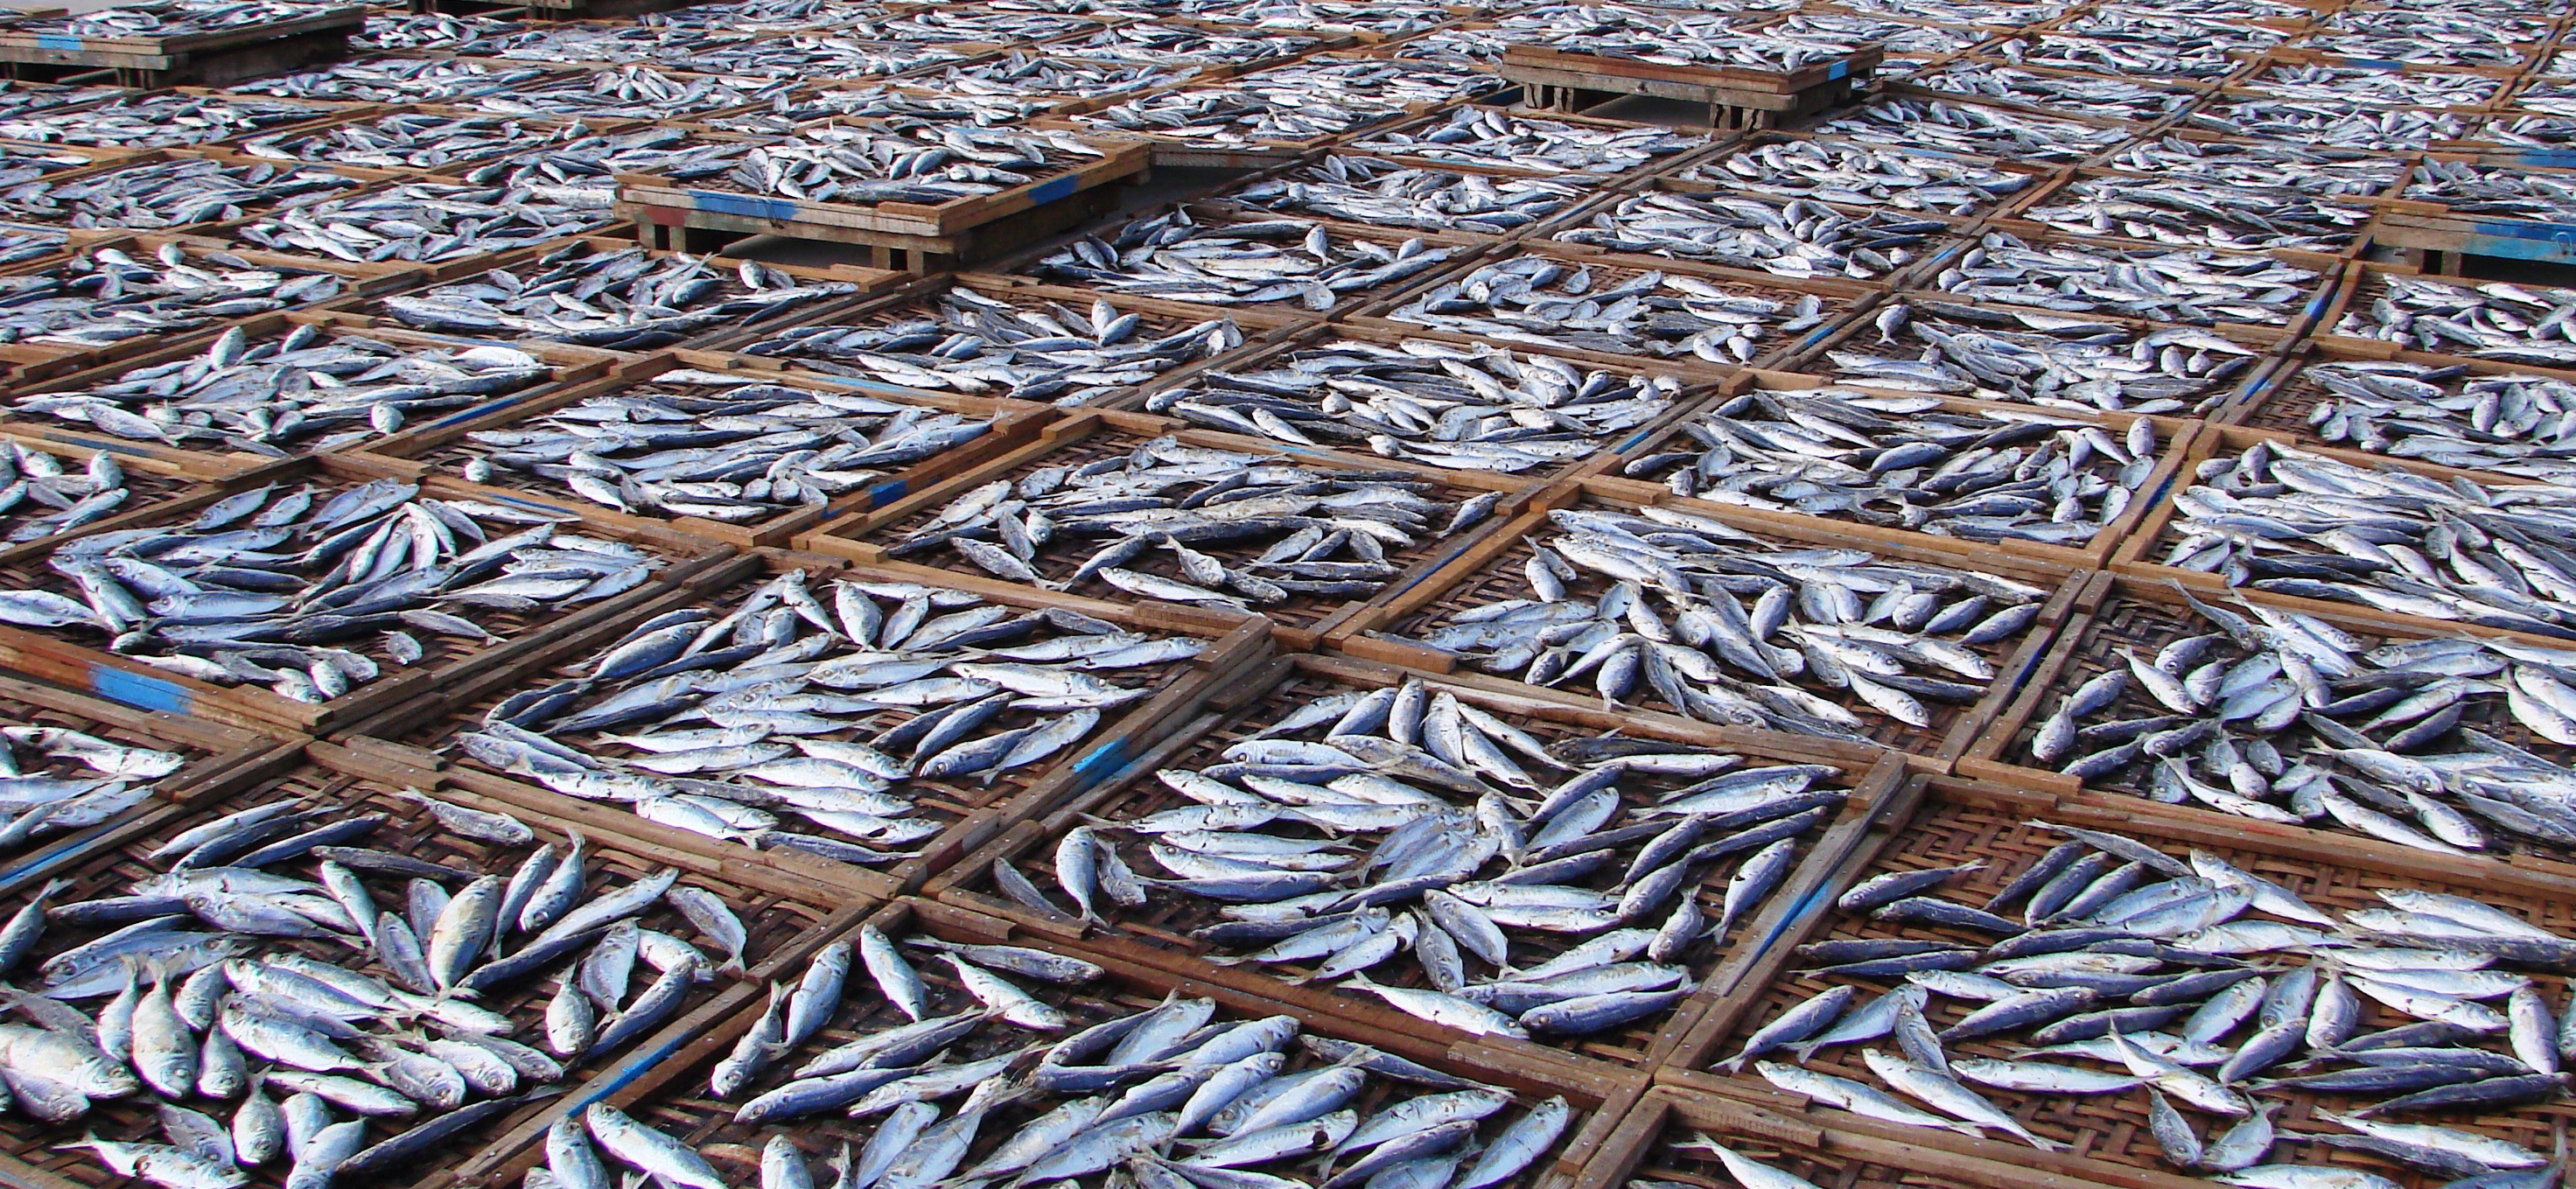
dried fish, fish, island, penghu, taiwan, harvest, fishery, scrap, stockfish, anchovy, metal, seafood, wood, anchovy food, pattern, forage fish, salted fish